Chișinău Theological Seminary

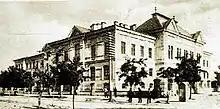
Chișinău Theological Seminary, c.1900

Chișinău Theological Seminary is a seminary in Chișinău. Gavril Bănulescu-Bodoni opened the Romanian-language seminary on January 31, 1813.